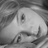
Emotion: sad